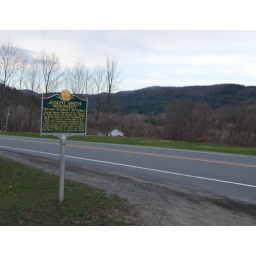
the historical marker for Joseph Smith's birthplace and the beautiful Vermont mountains and trees in the background